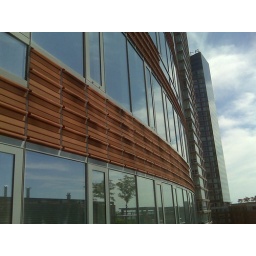
Terracotta rain-screen ribbons undulate around The Visionaire, weaving horizontally into a high-performing curtain wall of low-e reflective insulated glass.